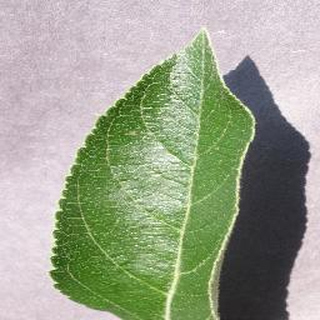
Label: healthy_apple